Aruba: The Tragic Untold Story of Natalee Holloway and Corruption in Paradise

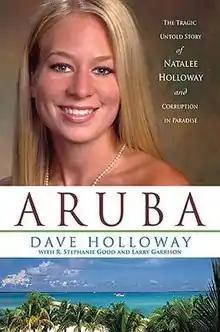
1st edition hardcover

Aruba: The Tragic Untold Story of Natalee Holloway and Corruption in Paradise is an autobiographical true crime book by Dave Holloway about his experiences searching for his missing daughter Natalee Holloway, co-written with R. Stephanie Good and Larry Garrison. It was released on April 11, 2006, by the Thomas Nelson publishing company.